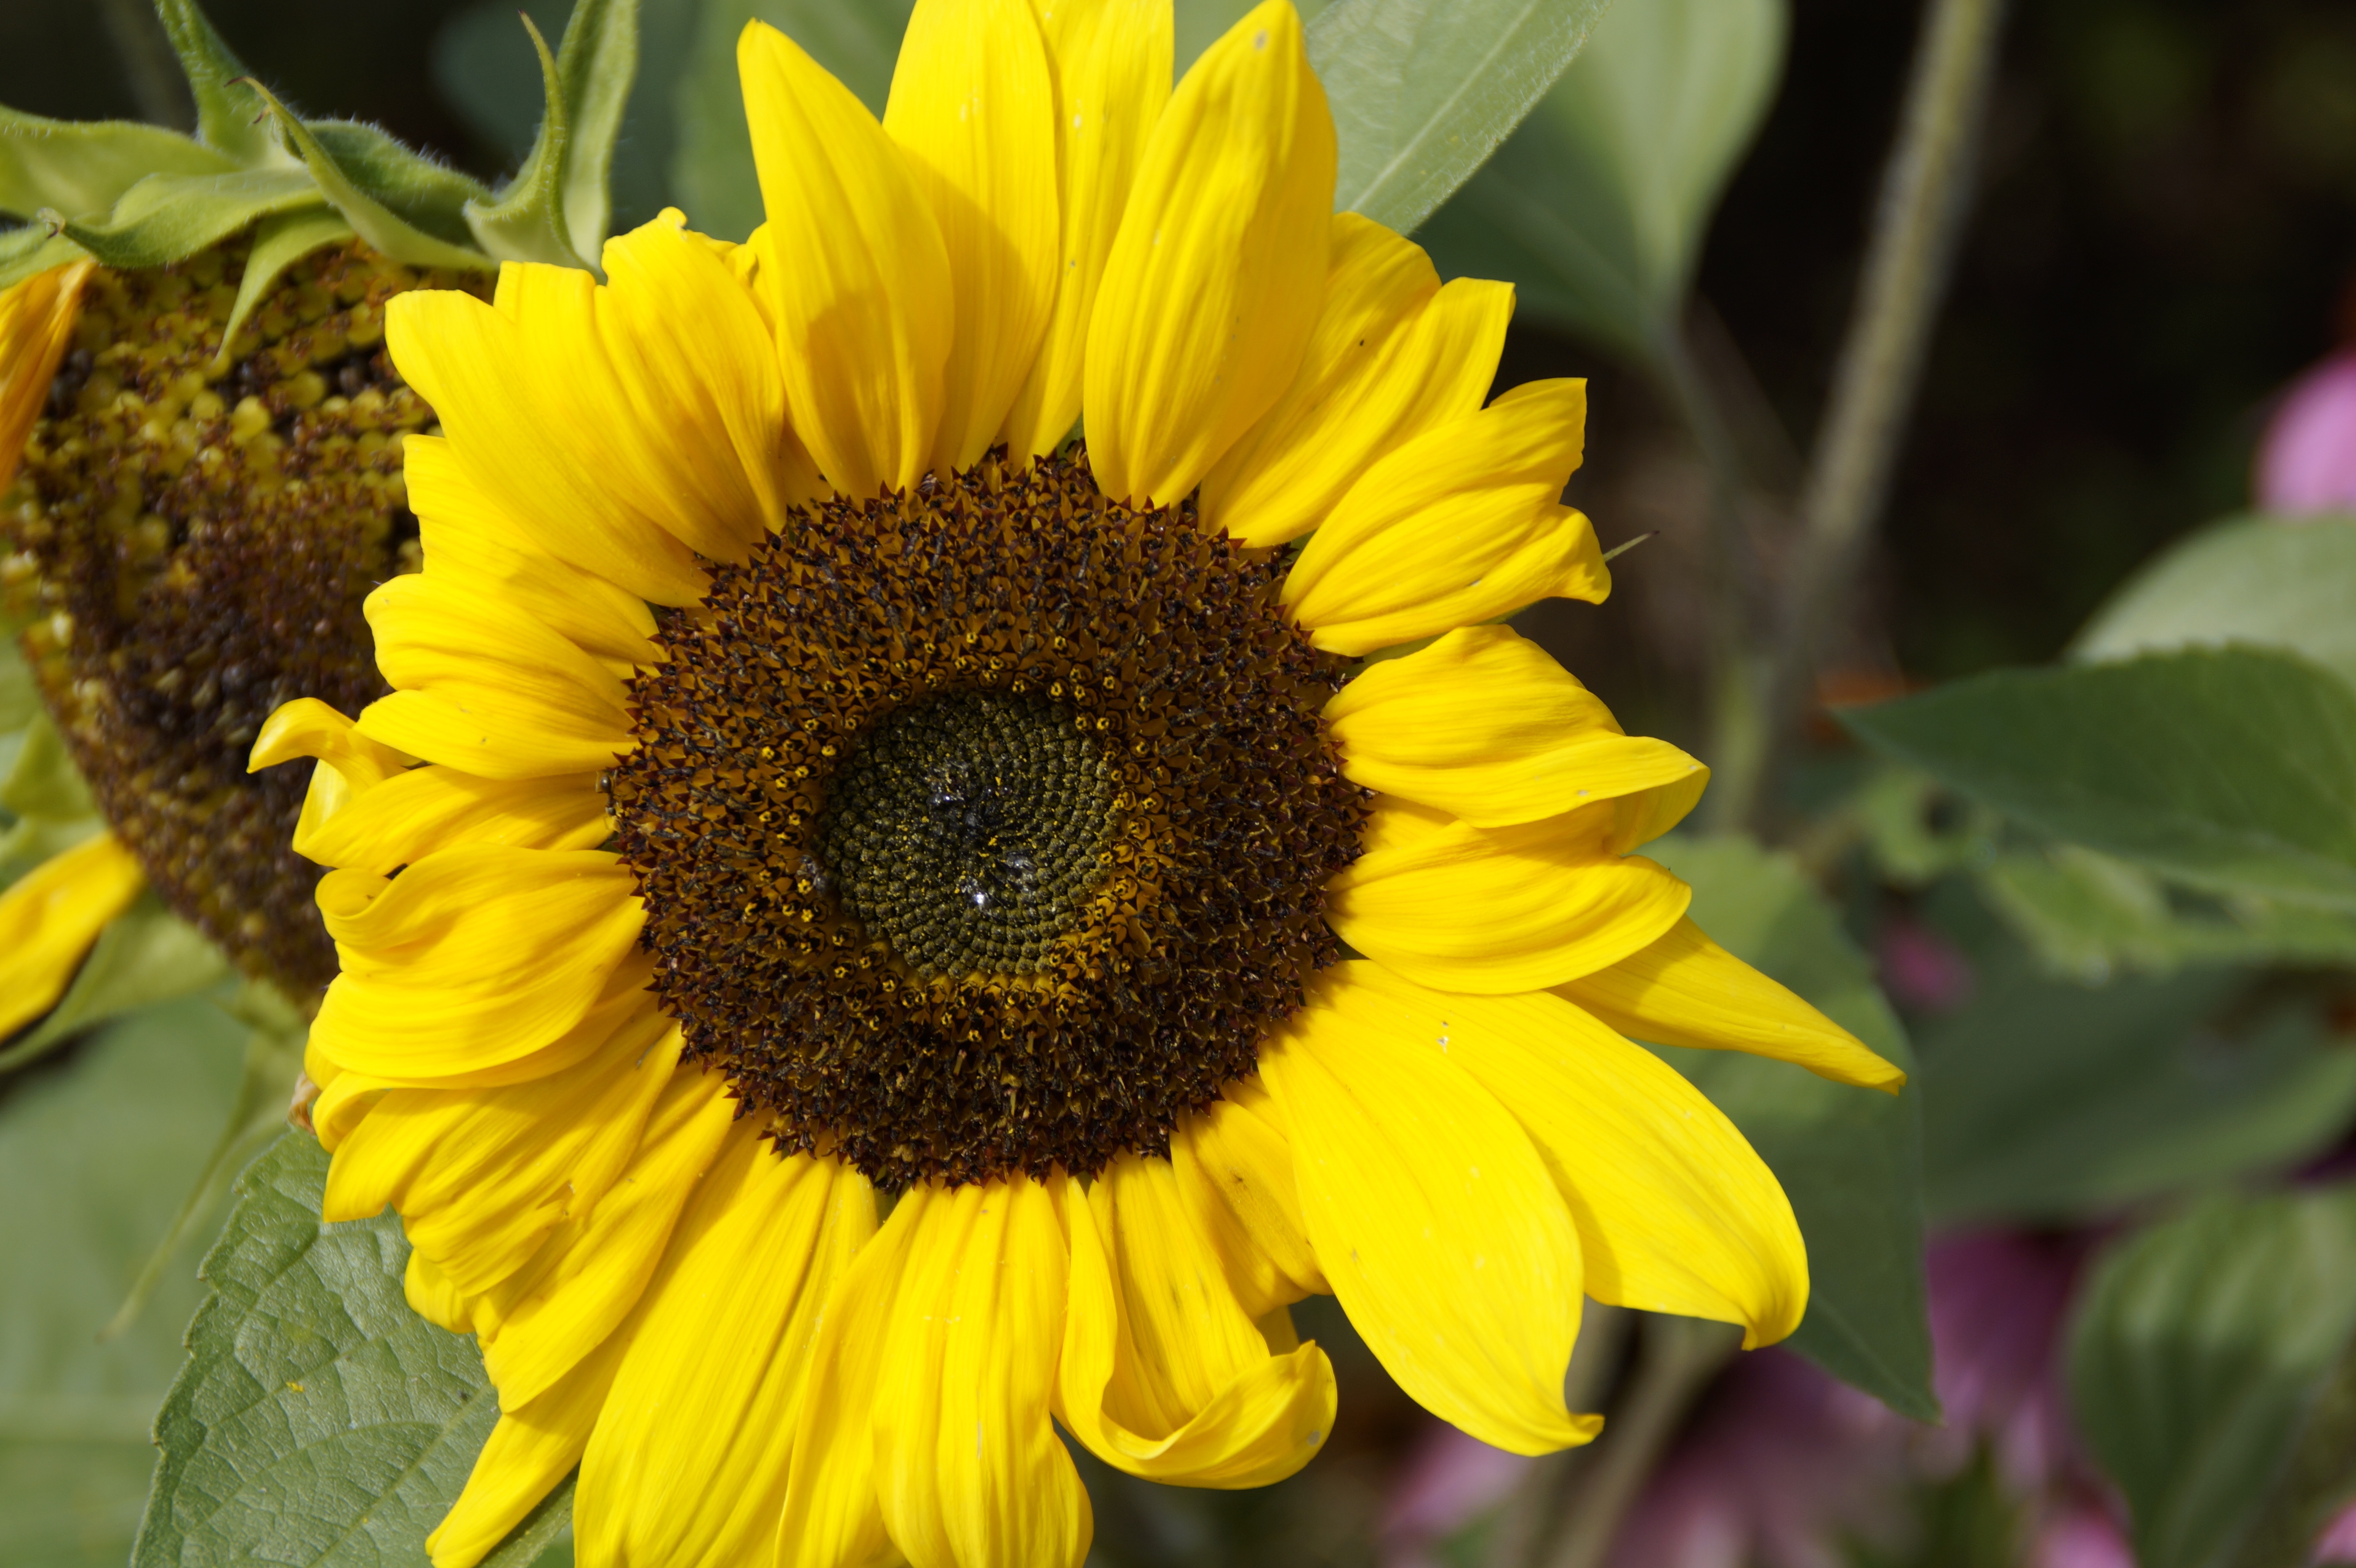
blossom, plant, field, flower, petal, bloom, summer, botany, yellow, garden, flora, sunflower, sun flower, beautiful, vegetarian food, macro photography, flowering plant, daisy family, sunflower seed, annual plant, plant stem, land plant